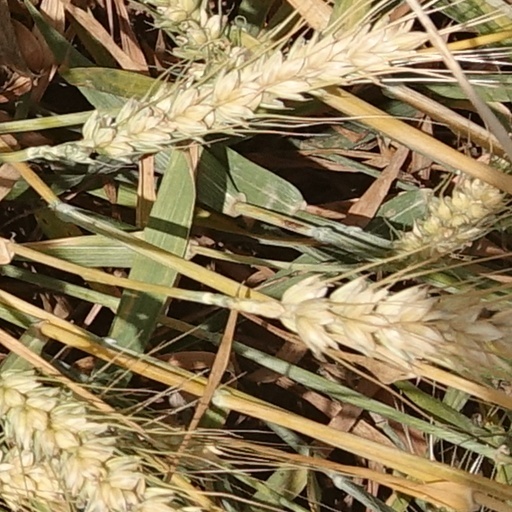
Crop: wheat